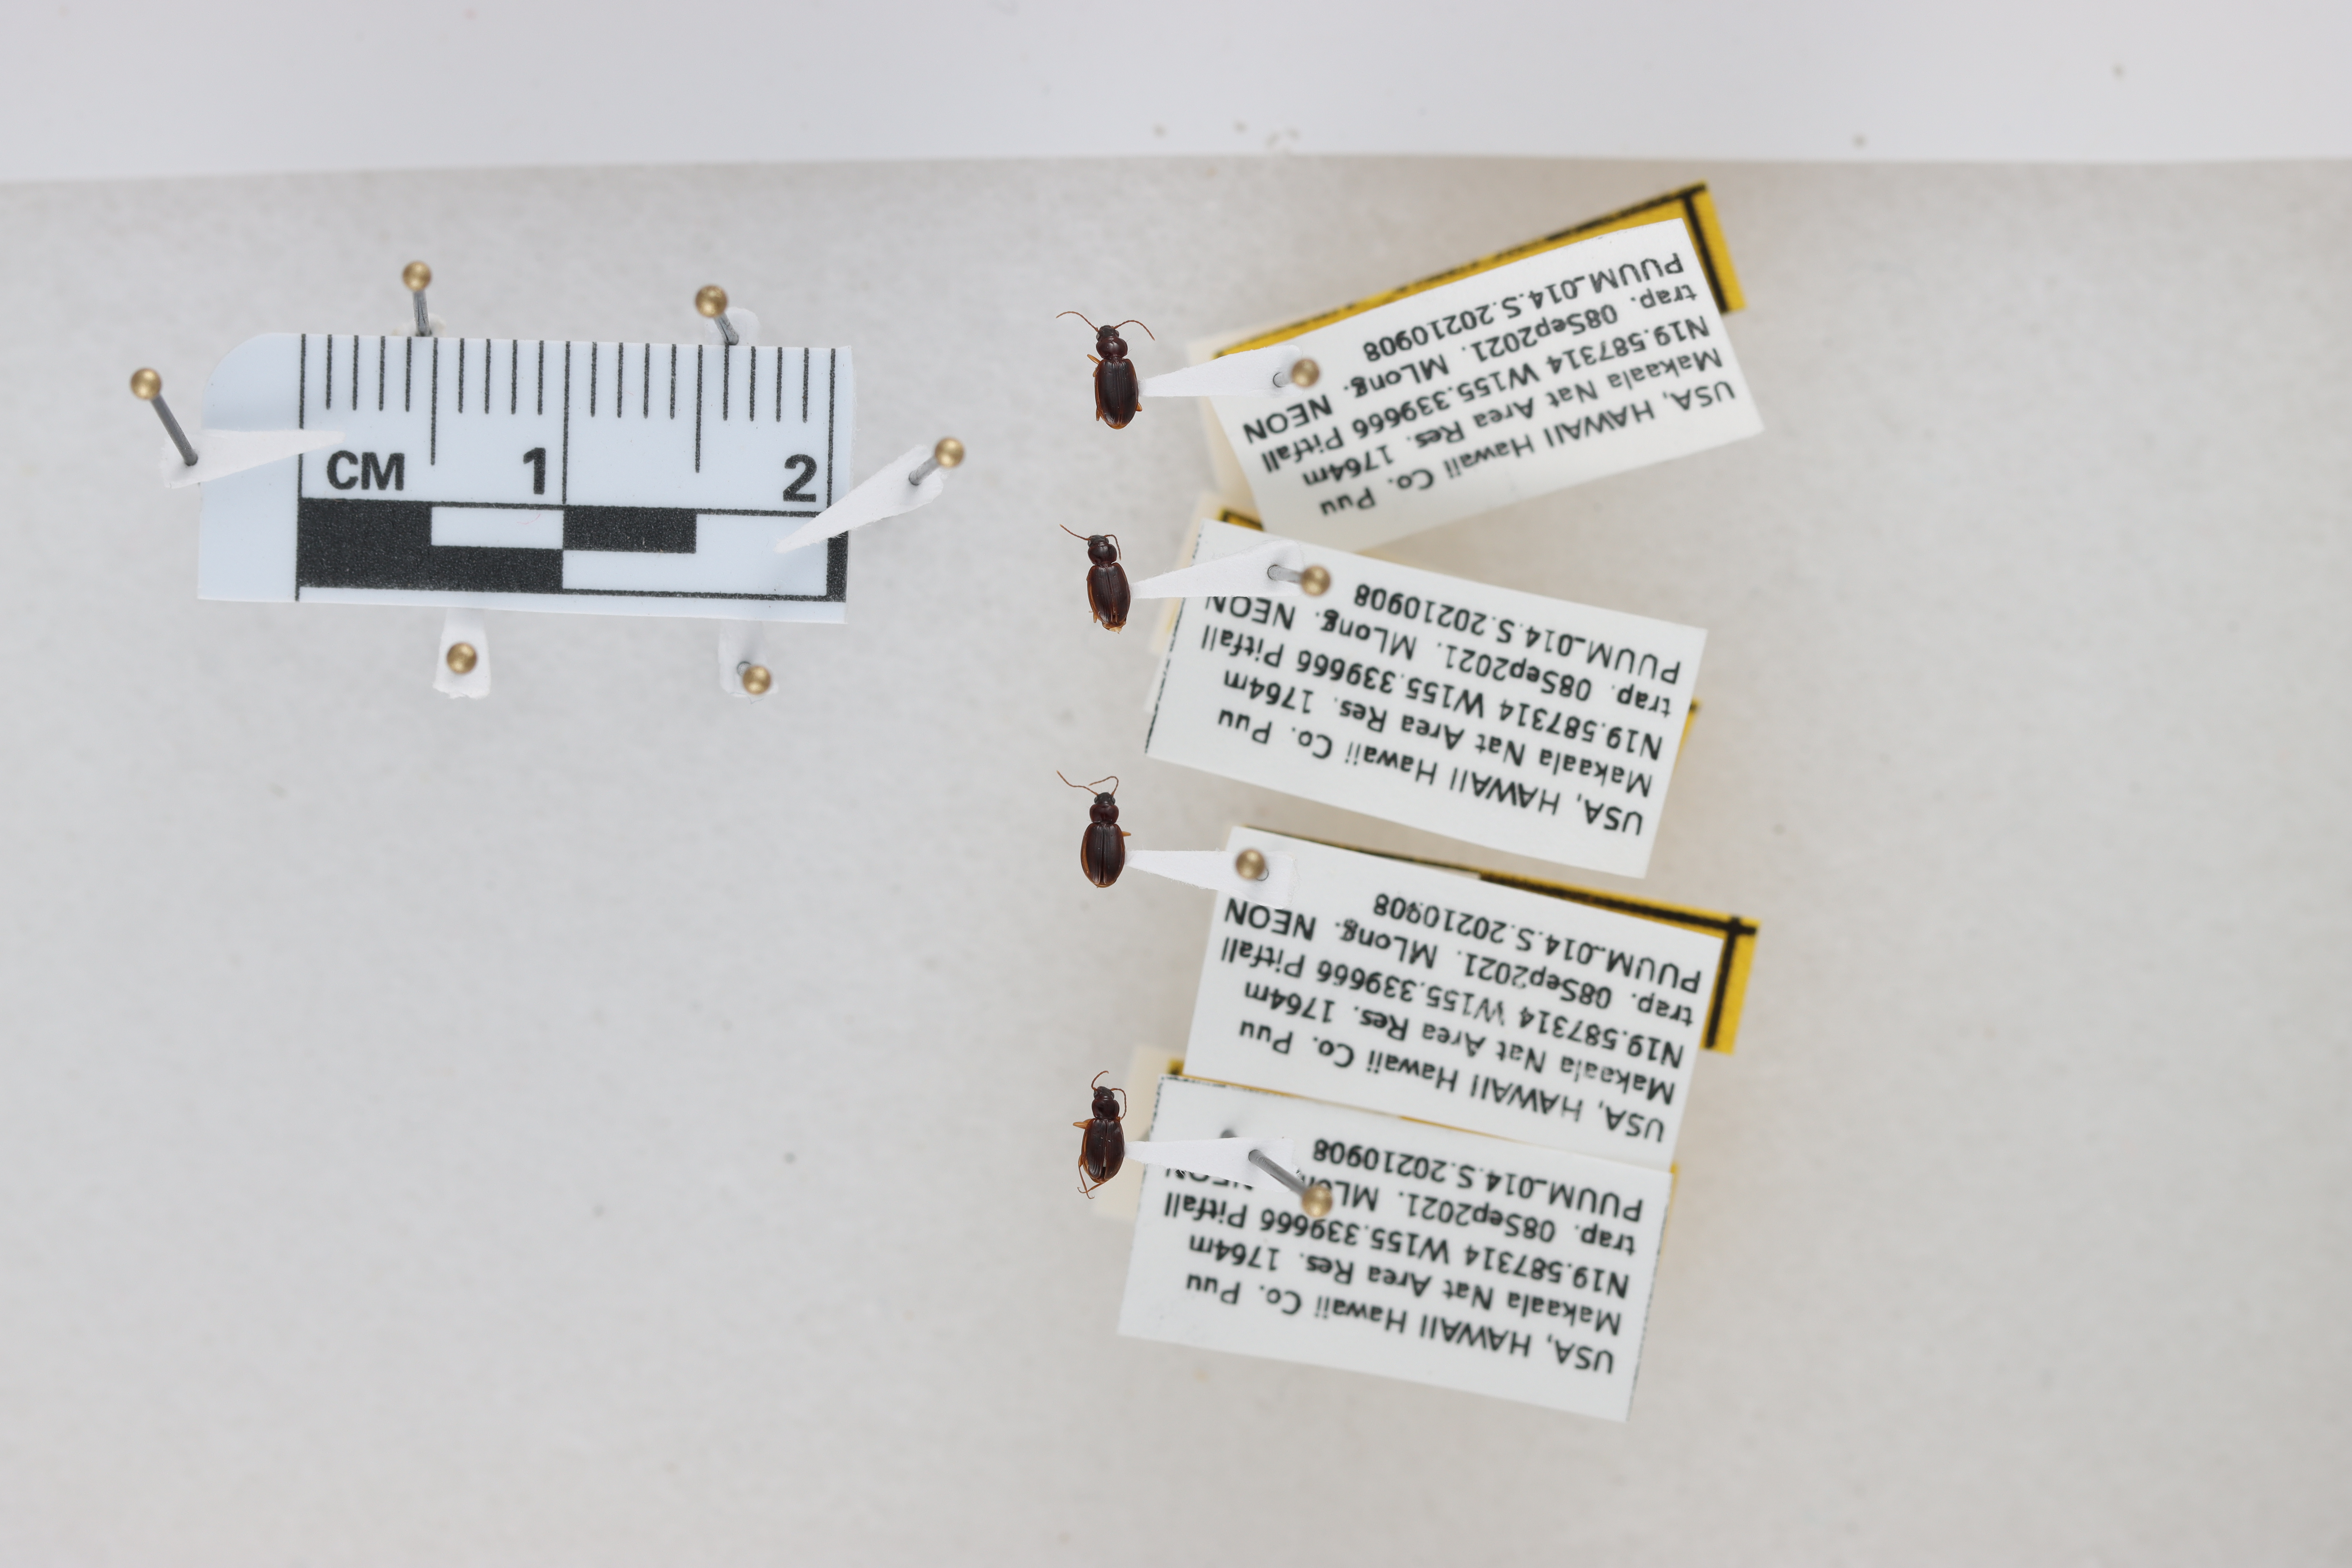
Beetle 1 — elytra length: 0.25 cm, elytra max width: 0.16 cm, basal pronotum width: 0.089 cm

Beetle 2 — elytra length: 0.223 cm, elytra max width: 0.155 cm, basal pronotum width: 0.082 cm

Beetle 3 — elytra length: 0.226 cm, elytra max width: 0.161 cm, basal pronotum width: 0.085 cm

Beetle 4 — elytra length: 0.224 cm, elytra max width: 0.151 cm, basal pronotum width: 0.076 cm